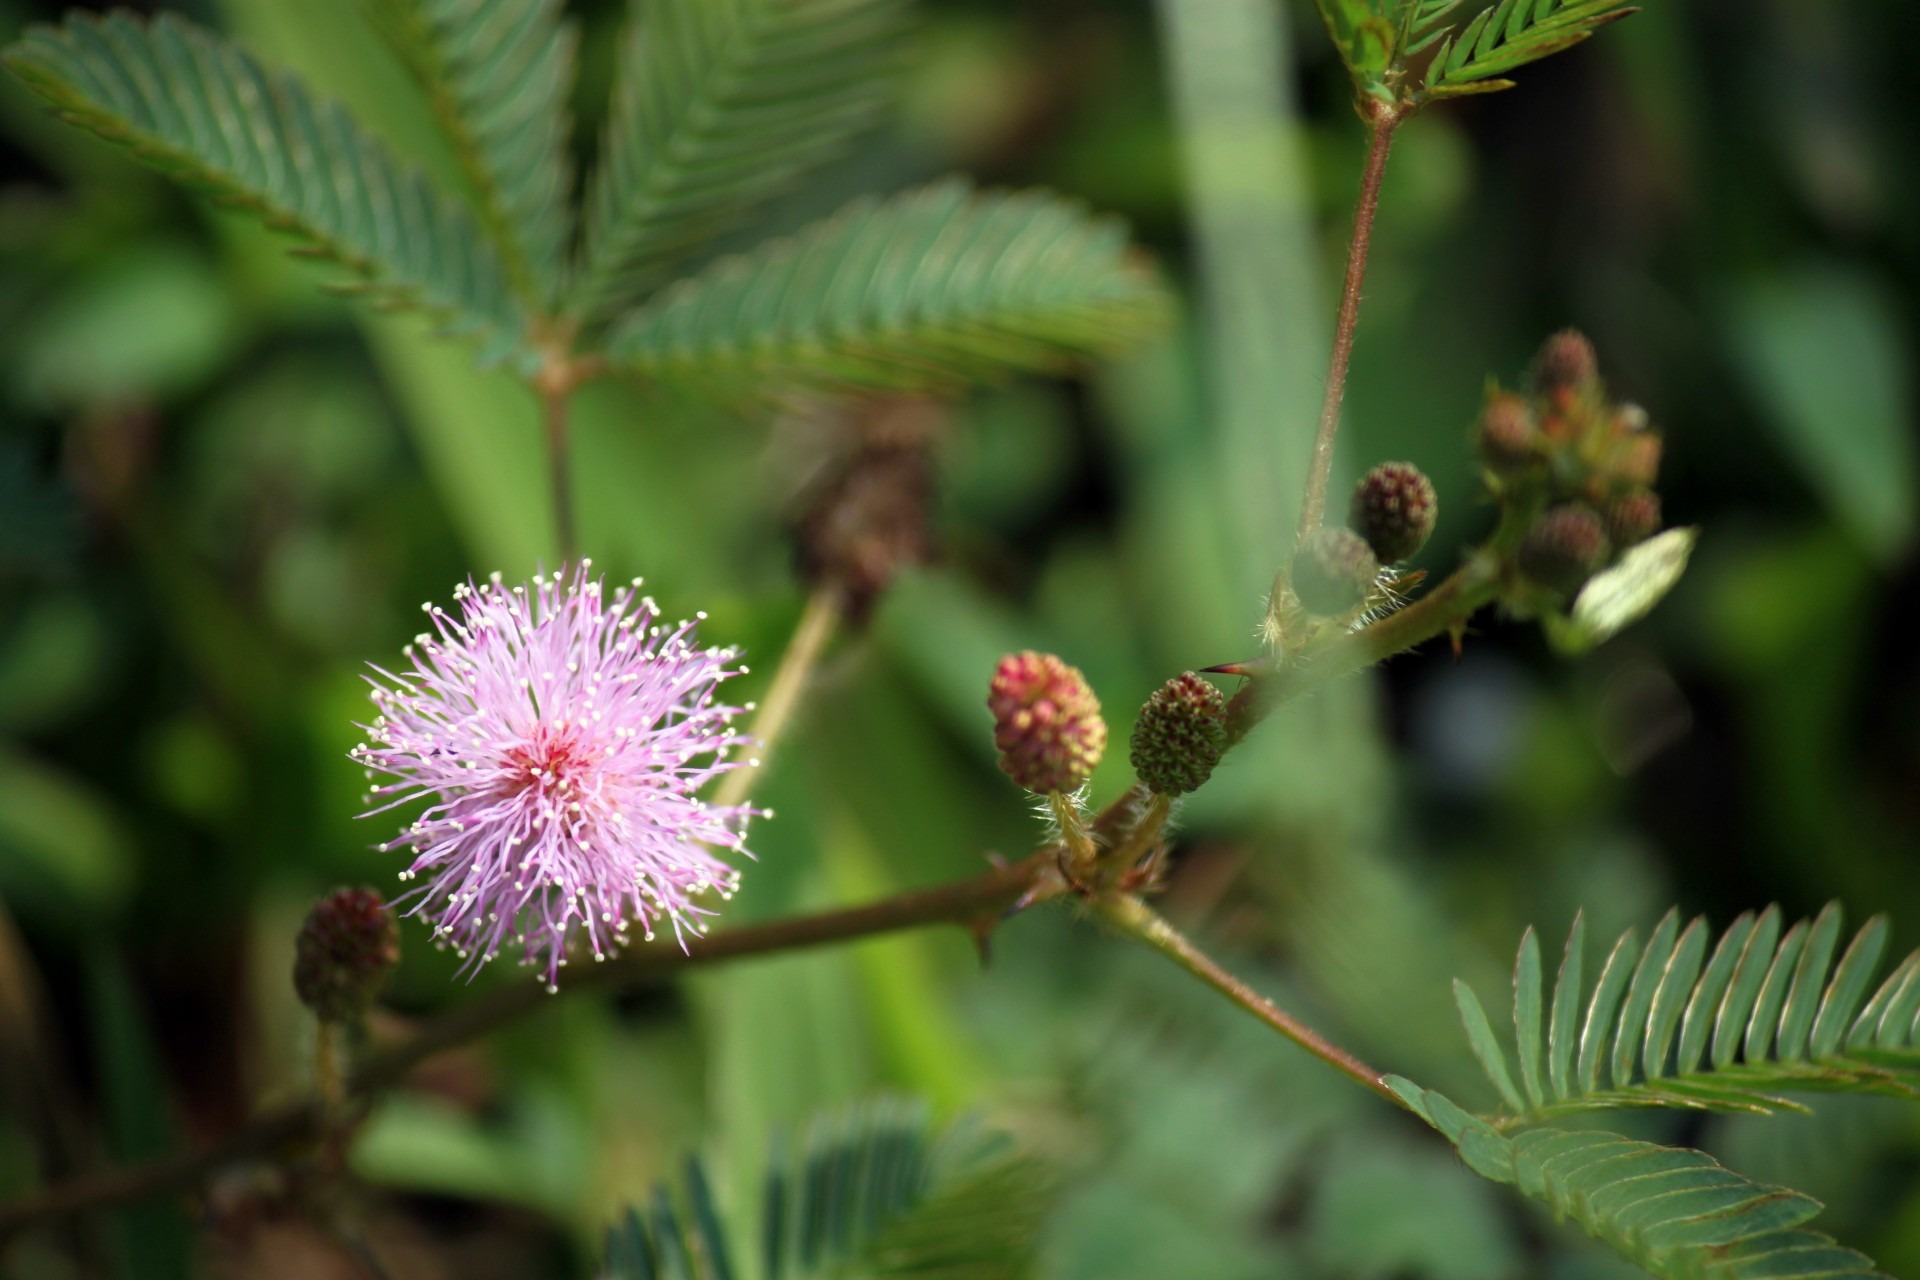
tree, nature, branch, blossom, plant, stem, leaf, flower, petal, bloom, floral, environment, herb, produce, natural, evergreen, botany, agriculture, flora, botanical, wildflower, outdoors, vegetation, shrub, horticulture, mimosa, organic, macro photography, flowering plant, woody plant, land plant, mimosa pudica flower leaves